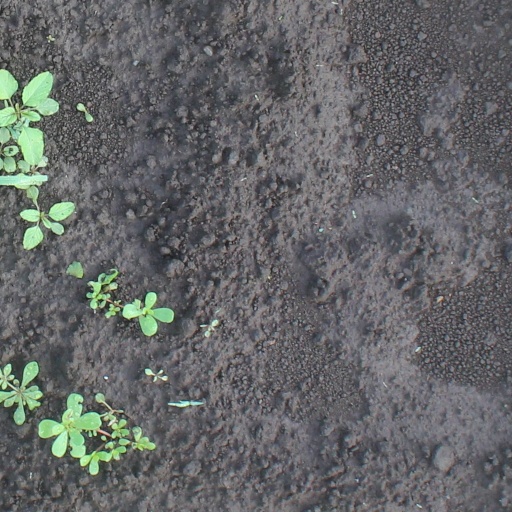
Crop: soybean